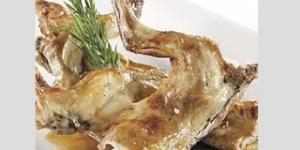
conejo agridulce al limon